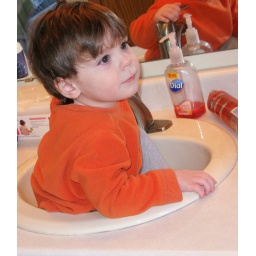
He must feel cozy in there, because he loves hoisting himself on the bathroom counter &amp;amp; sitting in the sink.